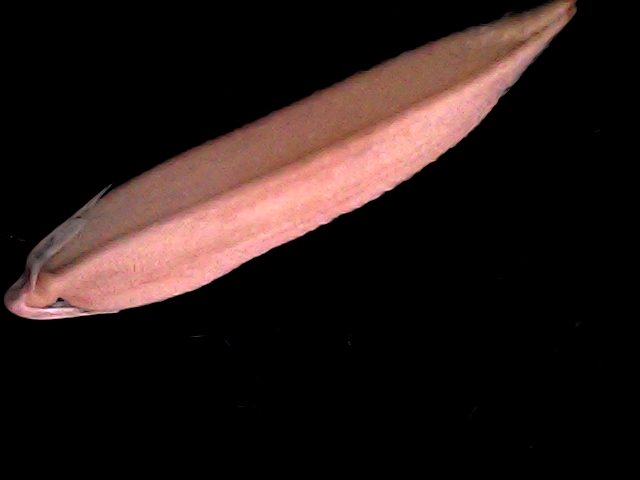
Rice variety: BD70